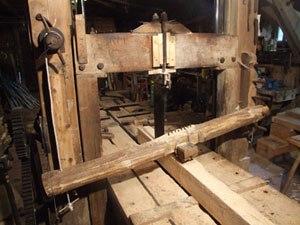
Haut fer du Lançoir
Le haut-fer désigne, dans le massif des Vosges, une scierie traditionnelle dont la force motrice est hydraulique et constituée d'un banc, porteur de la grume qui avance en face d'une lame verticale à mouvement alternatif.
La Scierie du Lançoir est une scierie traditionnelle située dans l'étroite vallée glaciaire du défilé de Straiture au sein de la commune de Ban-sur-Meurthe-Clefcy dans le département des Vosges. Il s'agit d'une des rares scieries de ce type encore en état de marche dans la région. Elle est alimentée par dérivation de la Petite Meurthe.